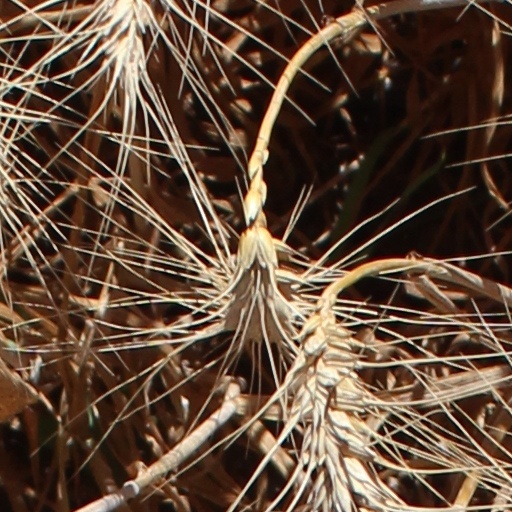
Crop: wheat